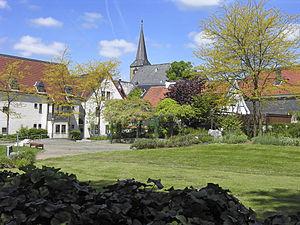
L'arrondissement de Mettmann est situé entre les villes de Düsseldorf, Duisbourg, Mülheim, Essen, Wuppertal, Solingen, Cologne et Leverkusen au nord de l'ancien Duché de Berg dans le Land de Rhénanie-du-Nord-Westphalie. Il a encore des limites aux arrondissements d'Ennepe-Ruhr, du Rhin-Berg et du Rhin Neuss. L'arrondissement est traversé par les autoroutes A 3, A 44, A 46, A 52 et A 59.